Ambulance Building, Charters Towers

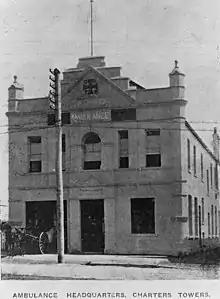
1905 photograph

A 1905 photograph shows the building as a two storeyed, rendered structure with a symmetrical front elevation that featured an eclectic mix of classical motifs, such as pediments with entablature, pilasters, an aedicule, arched openings and rendered ornamentation of acanthus and ivy leaves. The exception to the elevation's symmetry was a large opening at the western end of the ground floor which allowed for horse-drawn vehicle access. The logo of the QATB (a Maltese cross encircled by the letters Q, A, T and B), the date "1900" and the word "AMBULANCE" were also incorporated into the elevation's ornamentation, and a stepped parapet concealed the roof structure from the street. Moulded horizontal bands spanned across the elevation and each level of the stepped parapet. The building was erected close to the western boundary of the allotment, leaving space to the east of the building for access to the rear of the block.